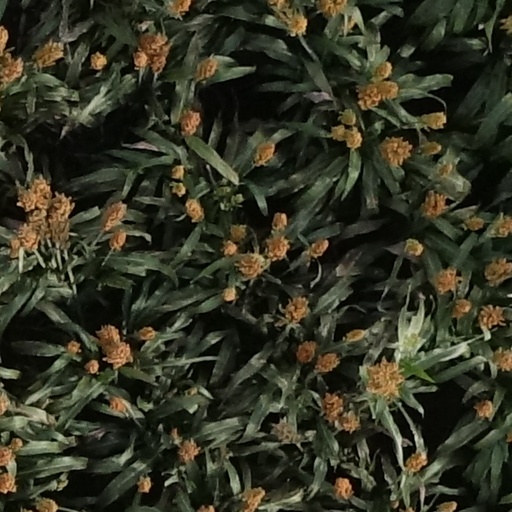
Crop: sorghum